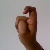
The image shows a hand gesture representing the letter 'X' in Indian Sign Language.